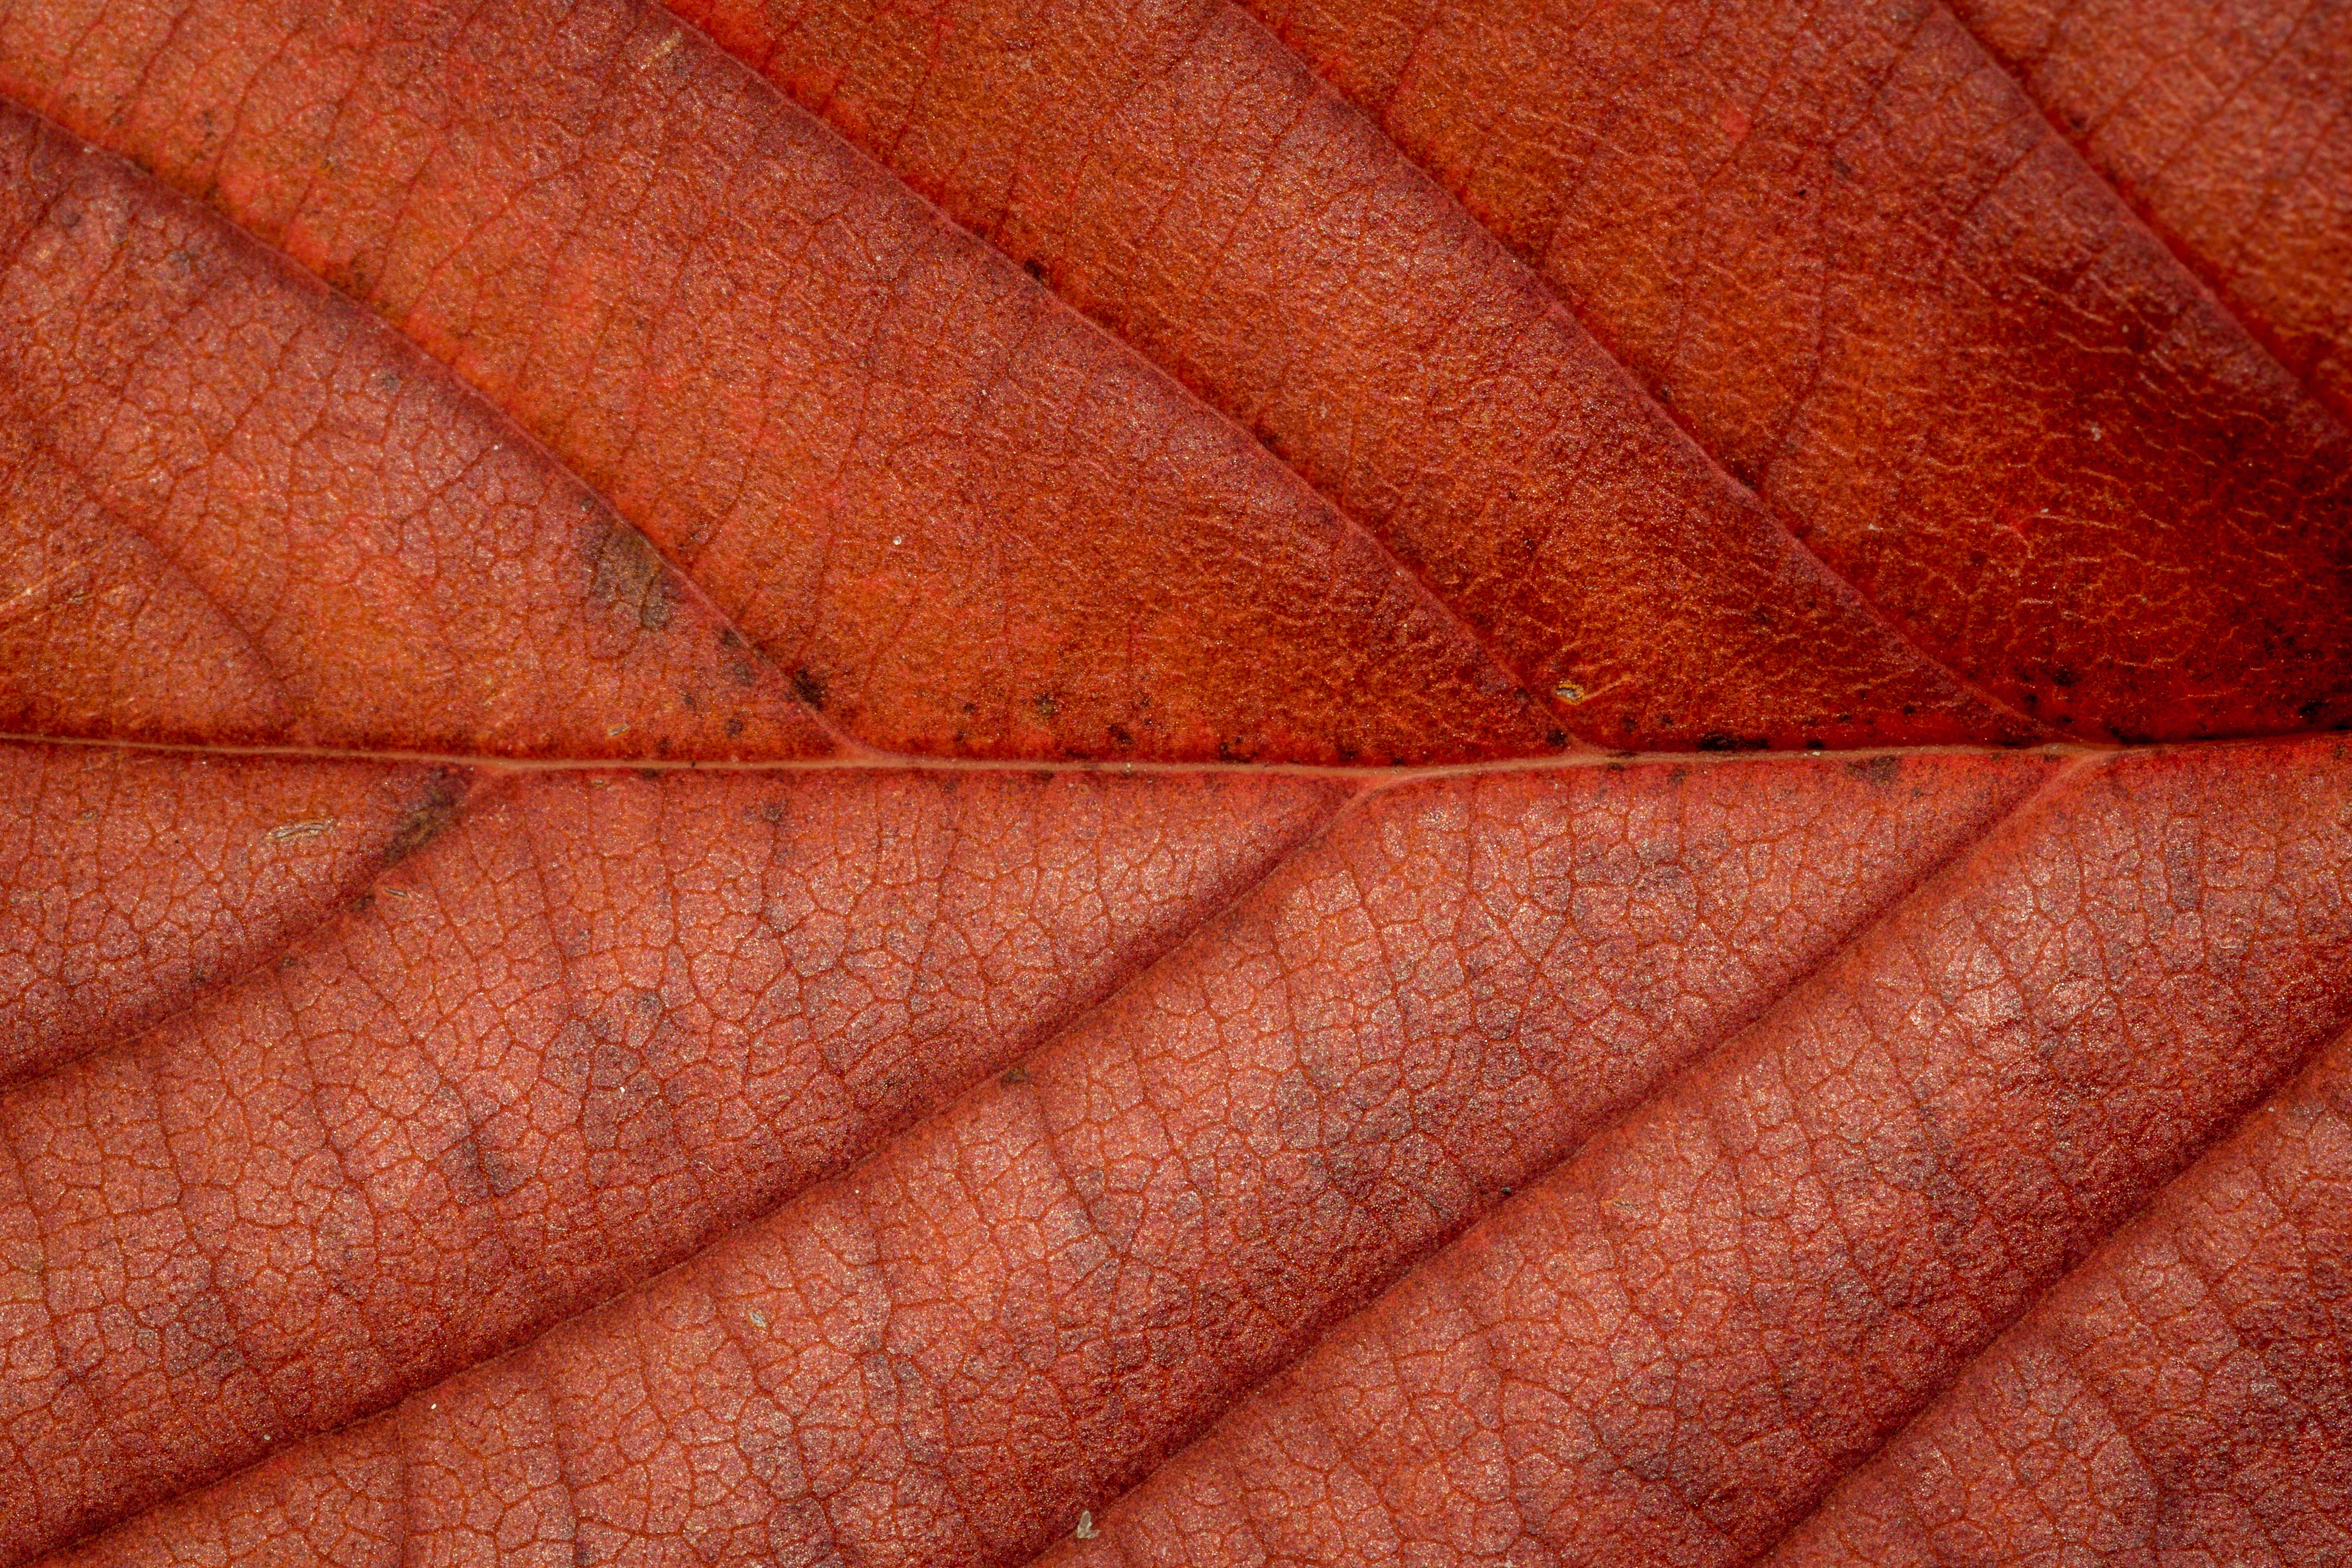
nature, branch, plant, wood, texture, leaf, flower, line, golden, red, color, macro, autumn, soil, season, close up, leaves, fall foliage, leaves in the autumn, macro photography, colors of autumn, flooring, plant stem